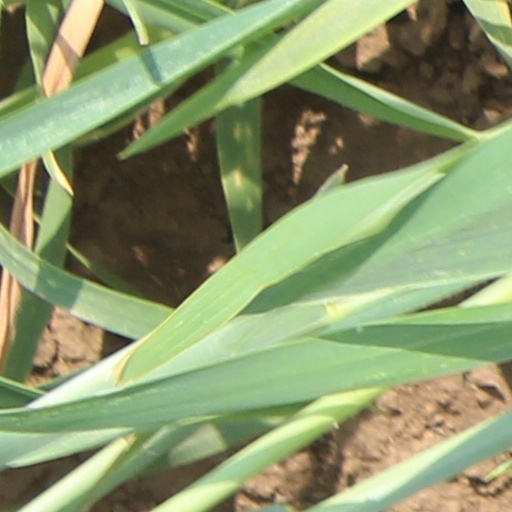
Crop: wheat